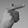
ASL letter: G